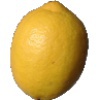
Label: Lemon 1